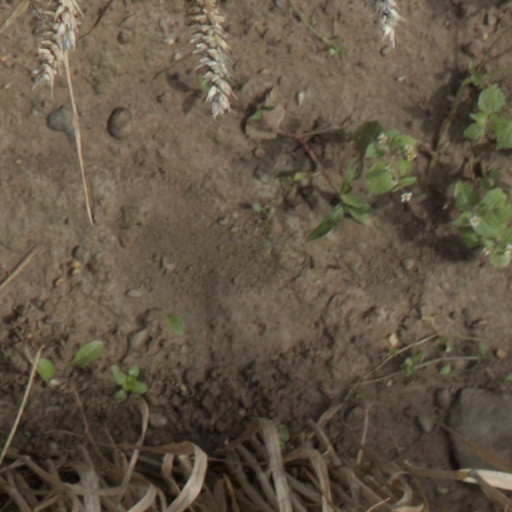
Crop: wheat